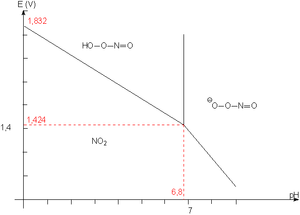
Diagramme potentiel pH du couple acide peroxynitreux/dioxyde d'azote
L'ion peroxynitrite et l'acide peroxynitreux sont connus depuis le début du XXᵉ siècle. Depuis le milieu des années 1990, ces deux entités prennent une importance croissante dans la compréhension de nombreux phénomènes cellulaires, et en particulier dans l'explication du suicide cellulaire.